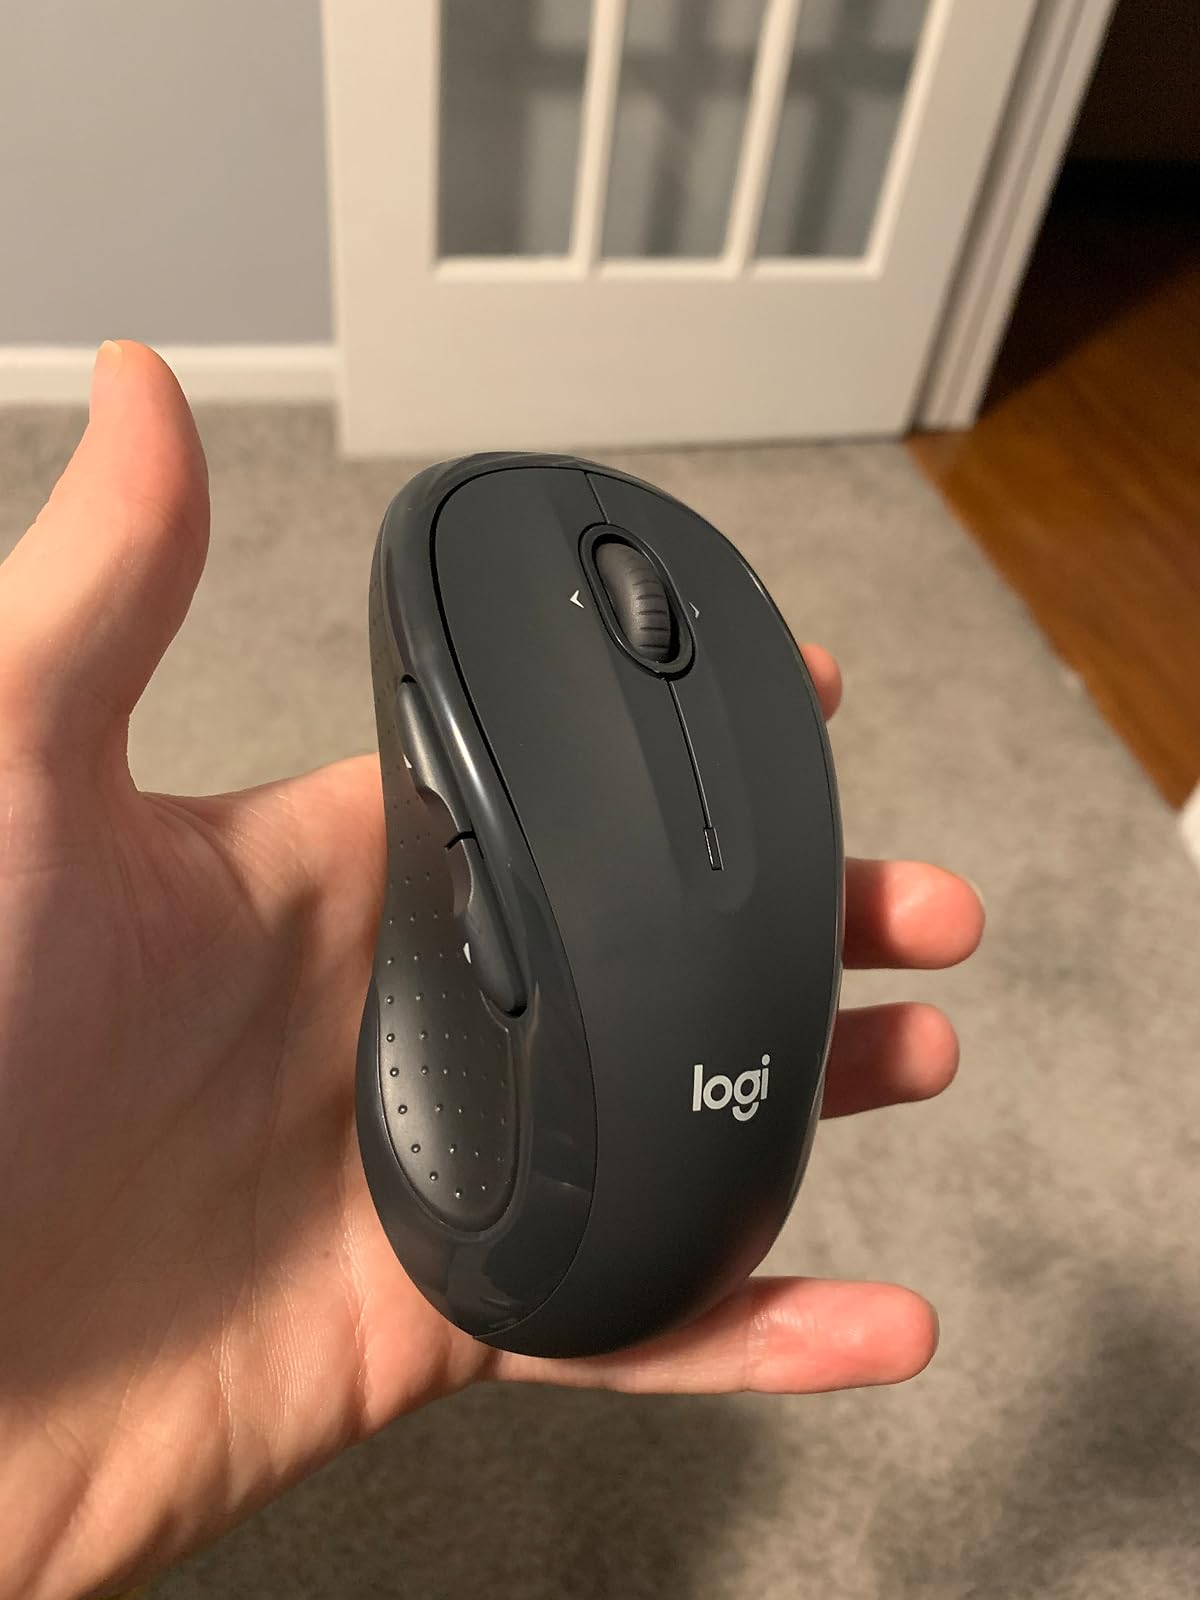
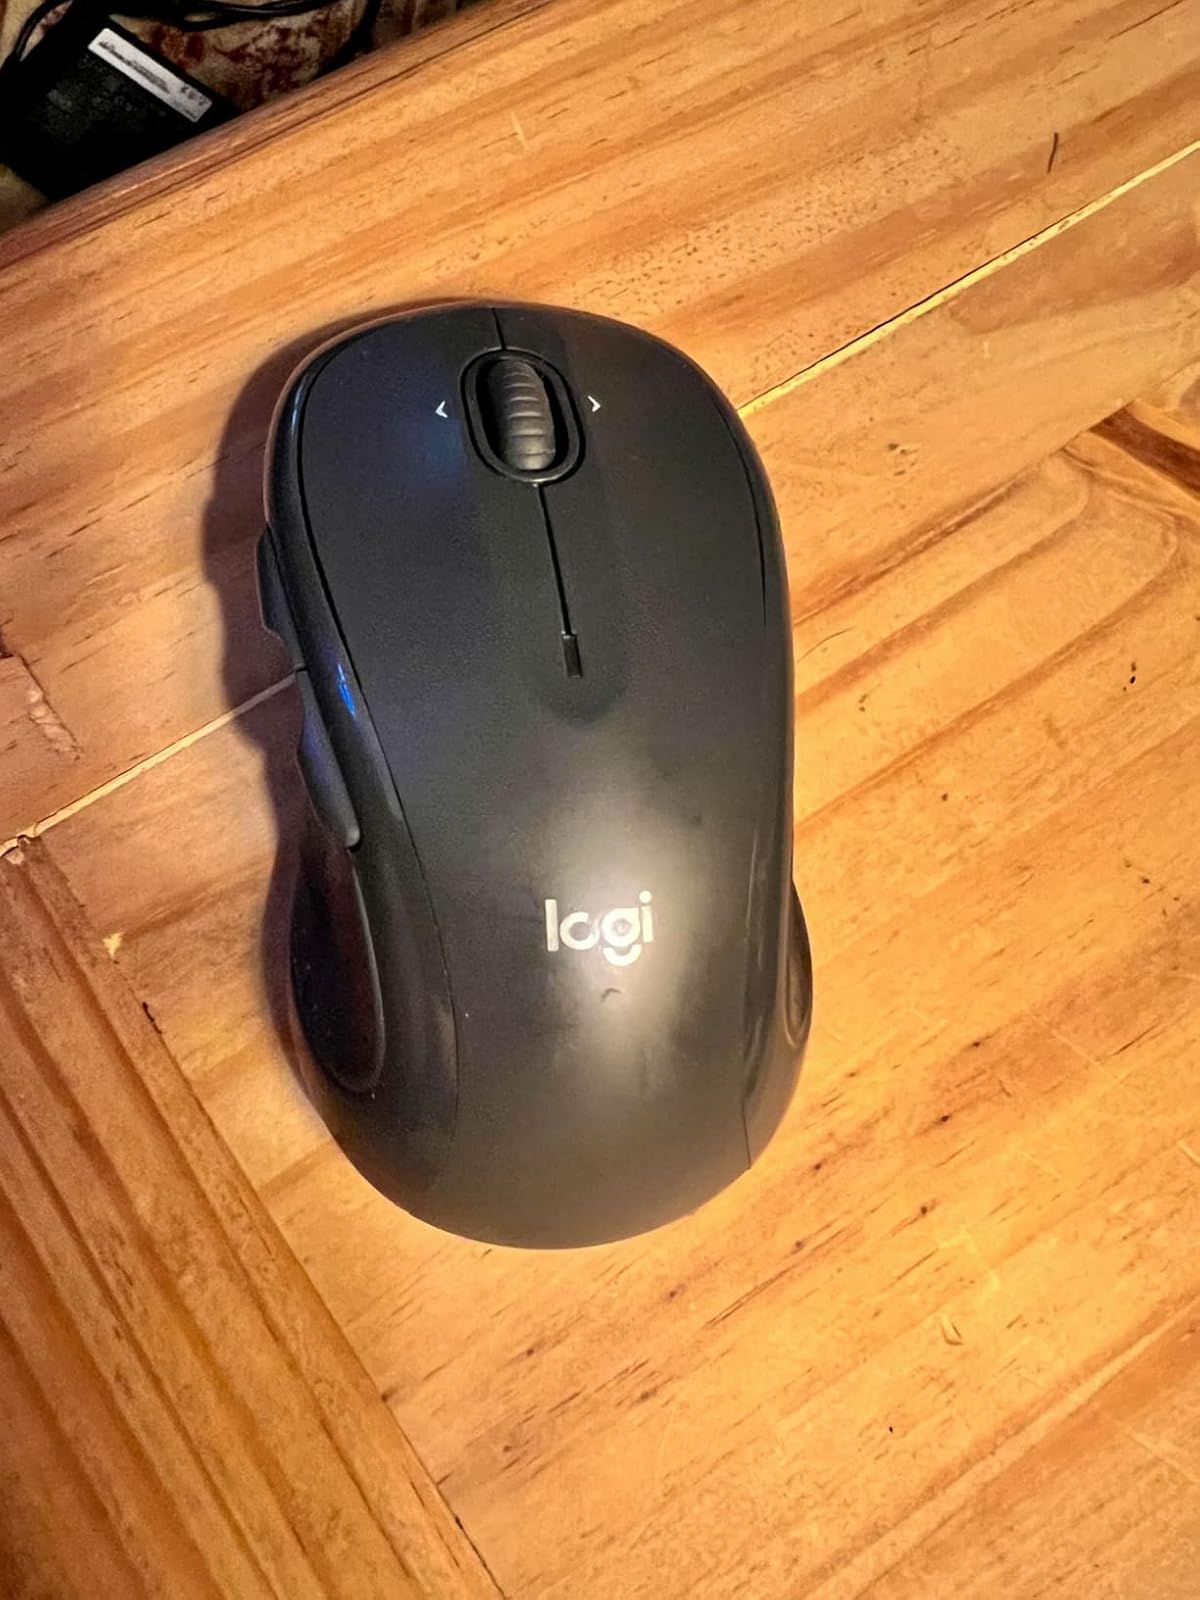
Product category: mouse
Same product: yes